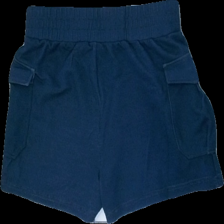
View: back
Type: Shorts
Category: Ladies
Brand: Not in the list
Brand text on label: aimn
Colors: Blue
Material: 84% viscose 16% polyester
Cut: Regular
Size: L
Season: Summer
Damage location: top center
Damage 2 location: top right
Price range: <50
Recommended usage: Export
Description: blå shorts, nopprig över hela